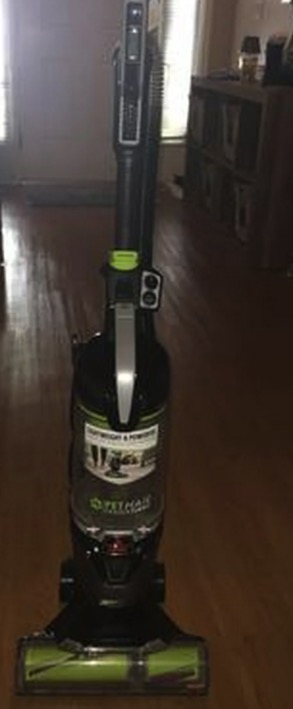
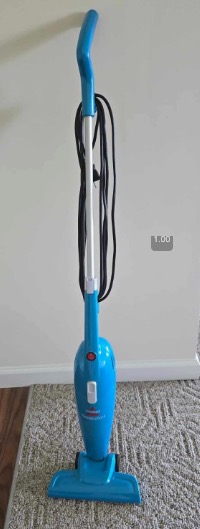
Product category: items_vacuum
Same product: no